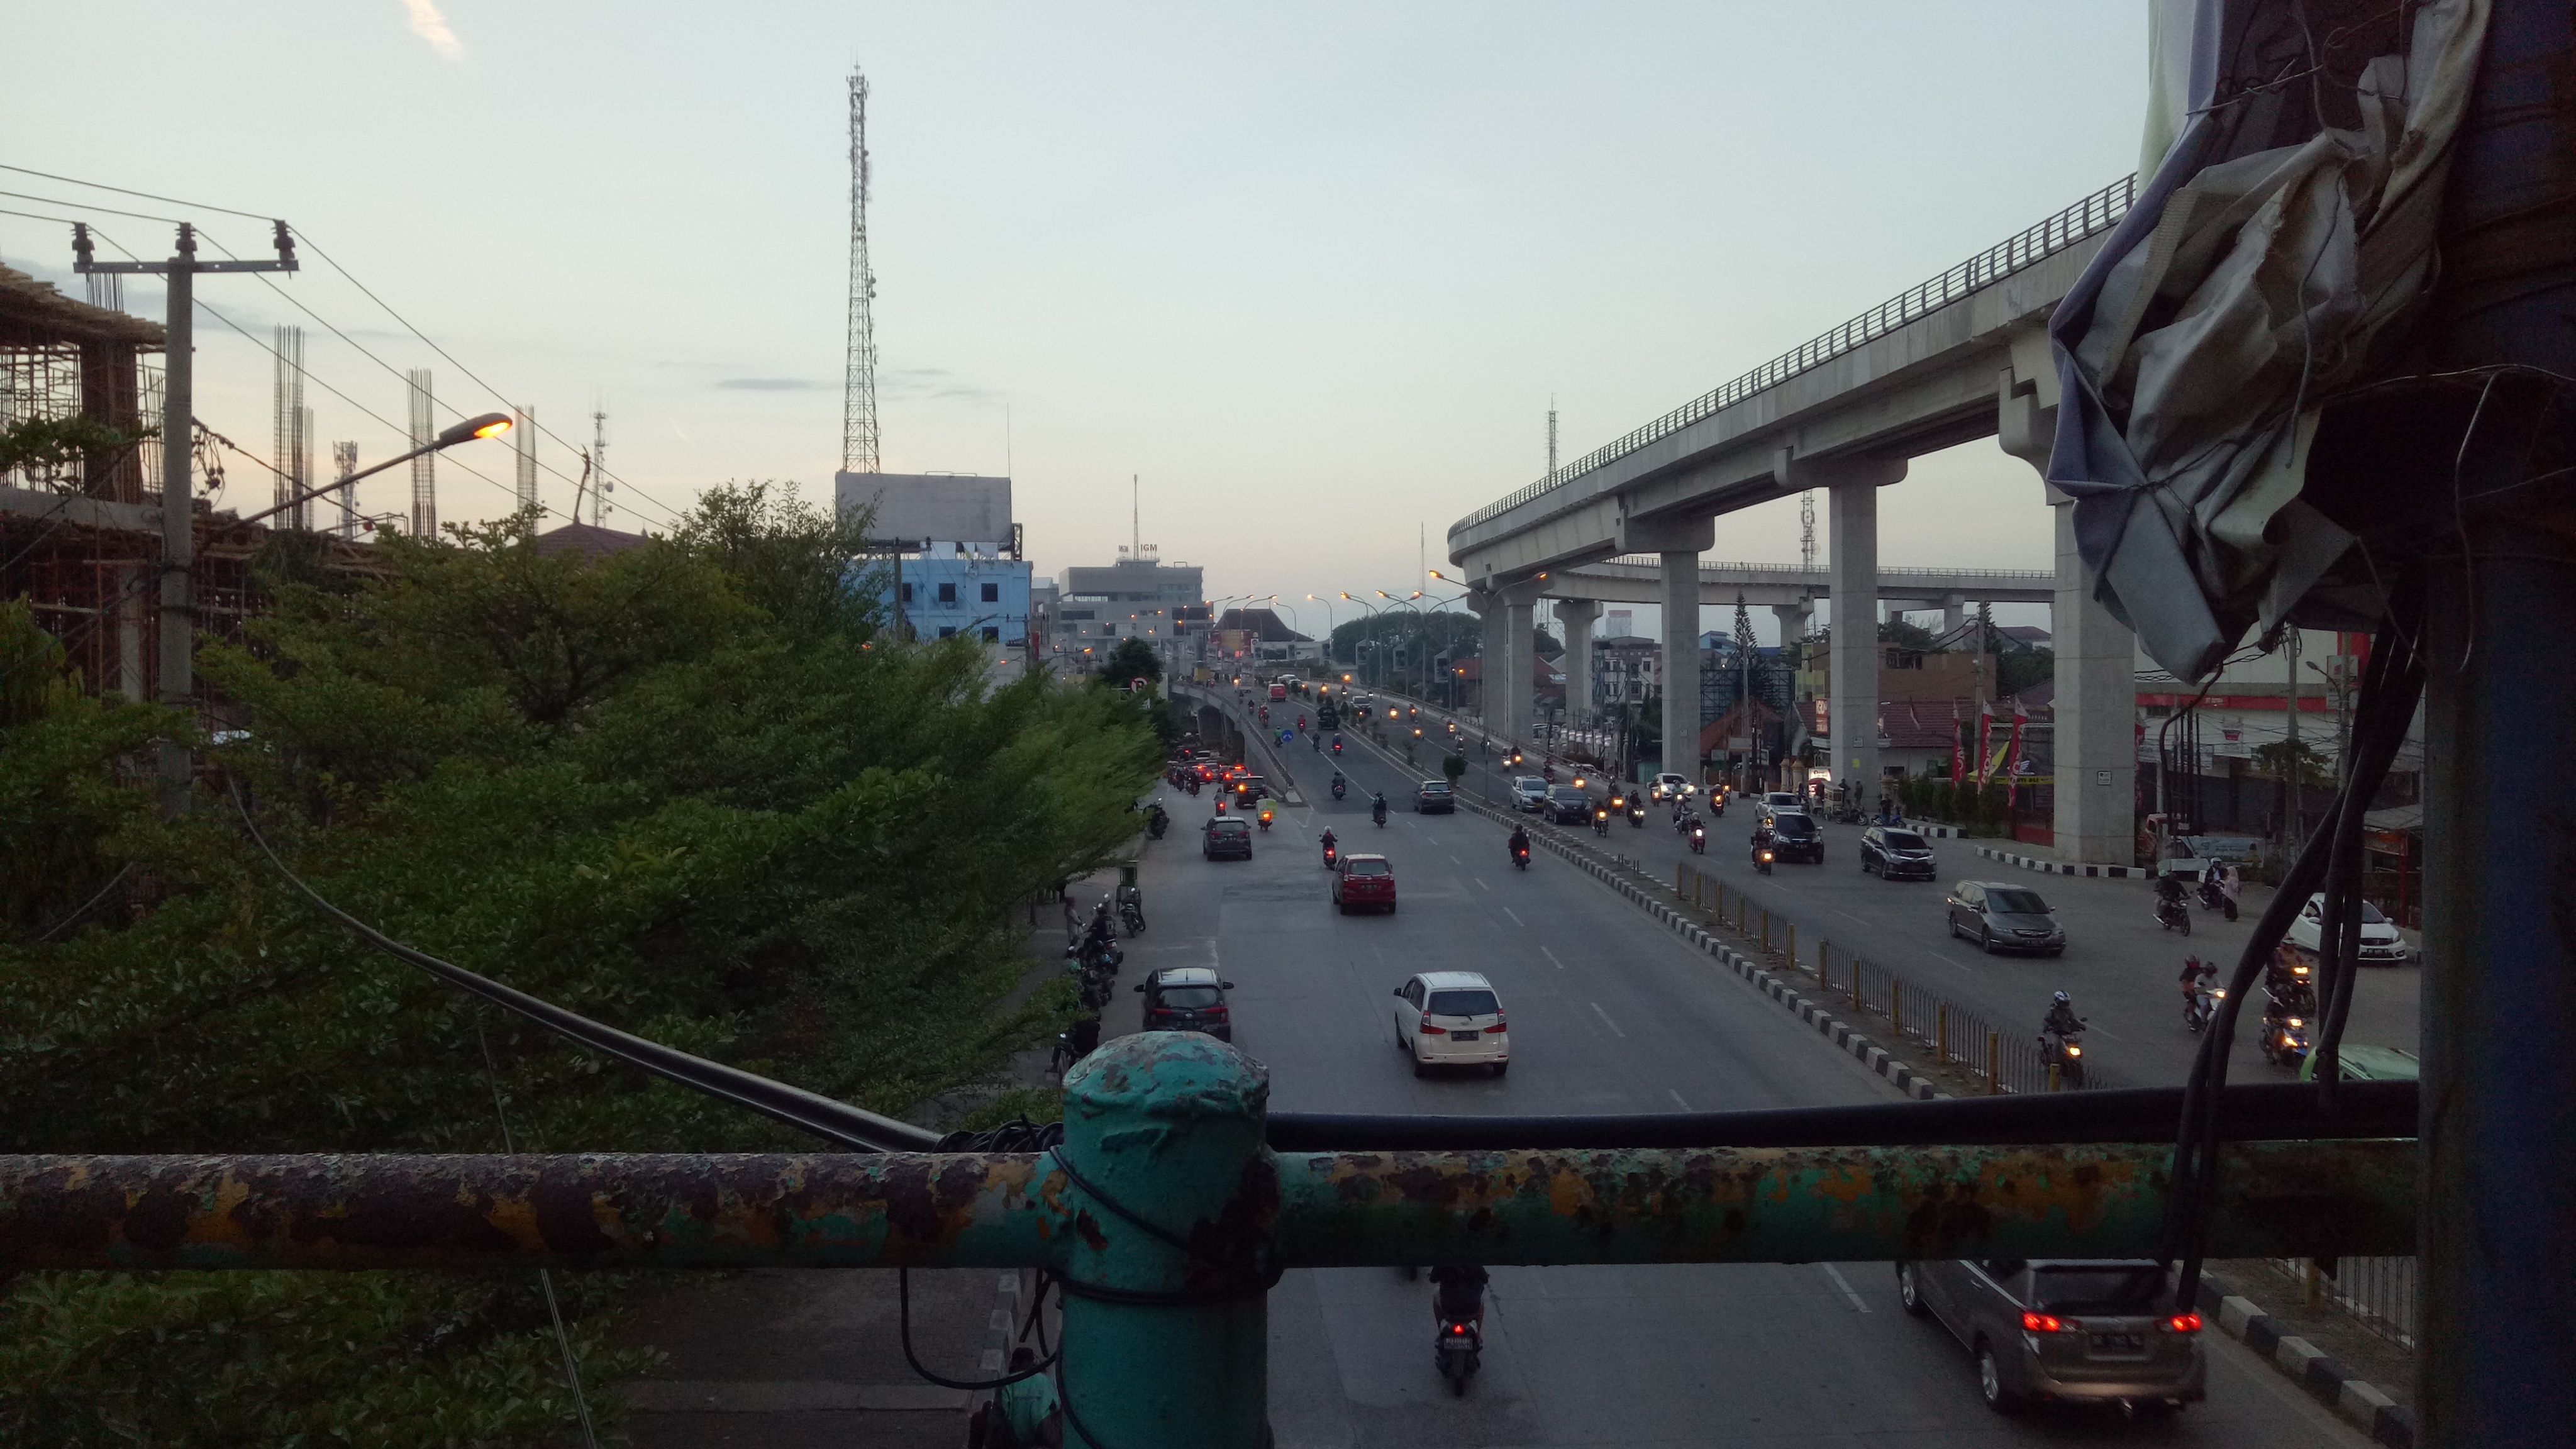
kota, jembatan, hari, mobil, motor, sore, perkotaan, urban area, atmospheric phenomenon, town, metropolitan area, city, road, street, thoroughfare, bridge, pedestrian, architecture, overpass, downtown, nonbuilding structure, building, travel